The Cranberries

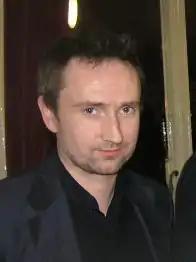
Co-founder and guitarist Noel Hogan co-wrote many of the band's songs.

On 15 May 1995, the Cranberries had planned an impromptu free acoustic set for 3,000 people at National Sylvan Theater in Washington, D.C. The show was organized and promoted by radio station WHFS, which had paid for the use of five U.S. park police officers. Before the show began, the organizers realized how erroneous their original crowd estimates were when a frenzied crowd of over 10,000 devotees appeared. The show started 40 minutes late, and stage diving began before the first guitar note was played. Park Police officers established that they could not control the crowd and stopped the show after one and a half songs. When the crowd were told that the Cranberries would not be returning, rioting began, with the crowd throwing rocks, food, and beer bottles at Park Police officers. Some audience members jumped onstage, and O'Riordan's acoustic guitar was stolen. More officers in riot gear arrived, and dozens of mounted horse patrols cleared the south quarter of the Washington Monument grounds while the fracas continued outside.